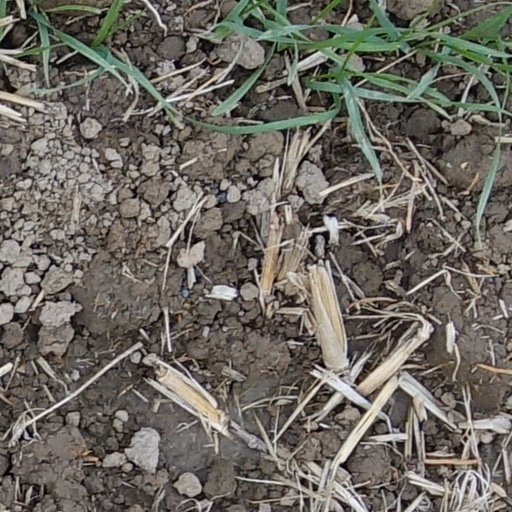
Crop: wheat